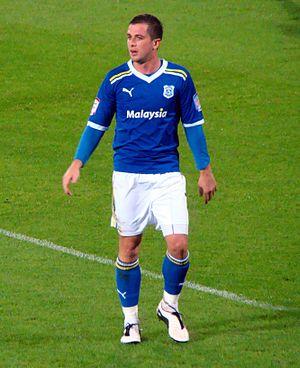
Andrew Derek Taylor est un footballeur anglais au Bolton Wanderers